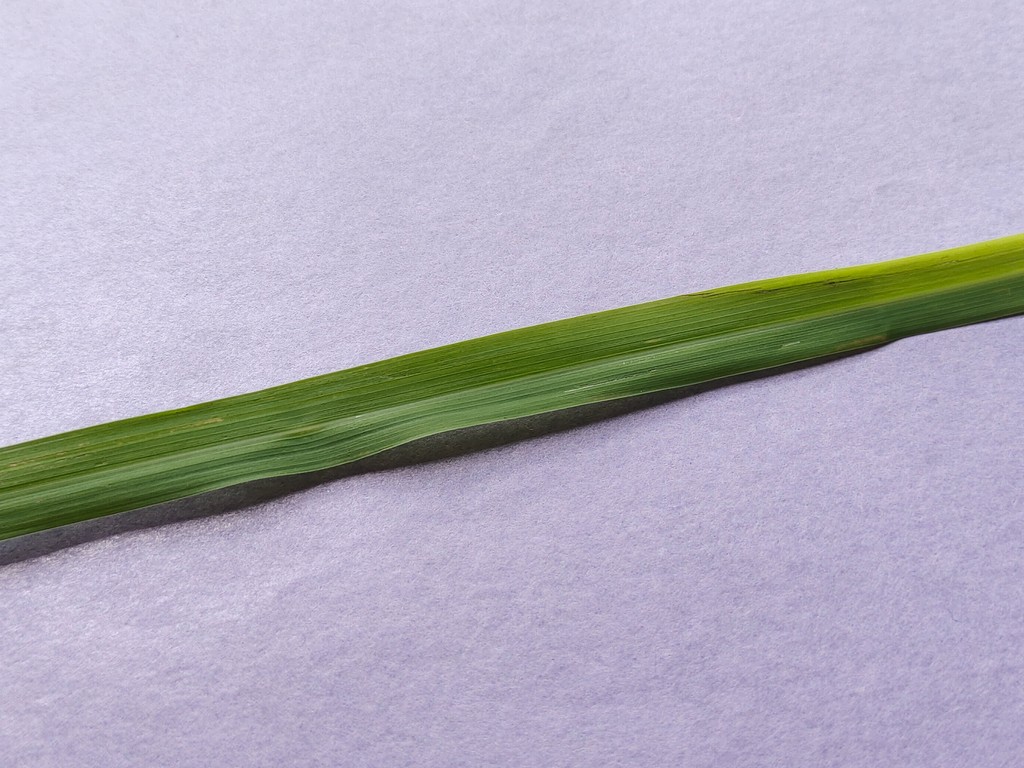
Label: Healthy